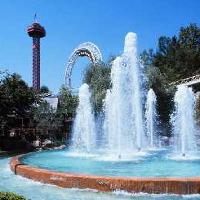
Weather: sun or clear